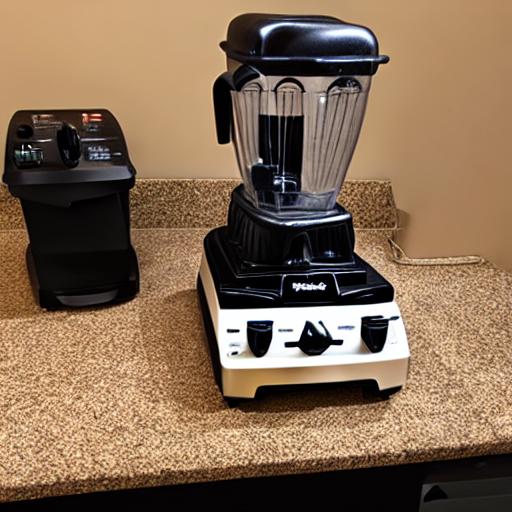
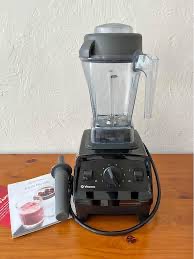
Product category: items_blender
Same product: no